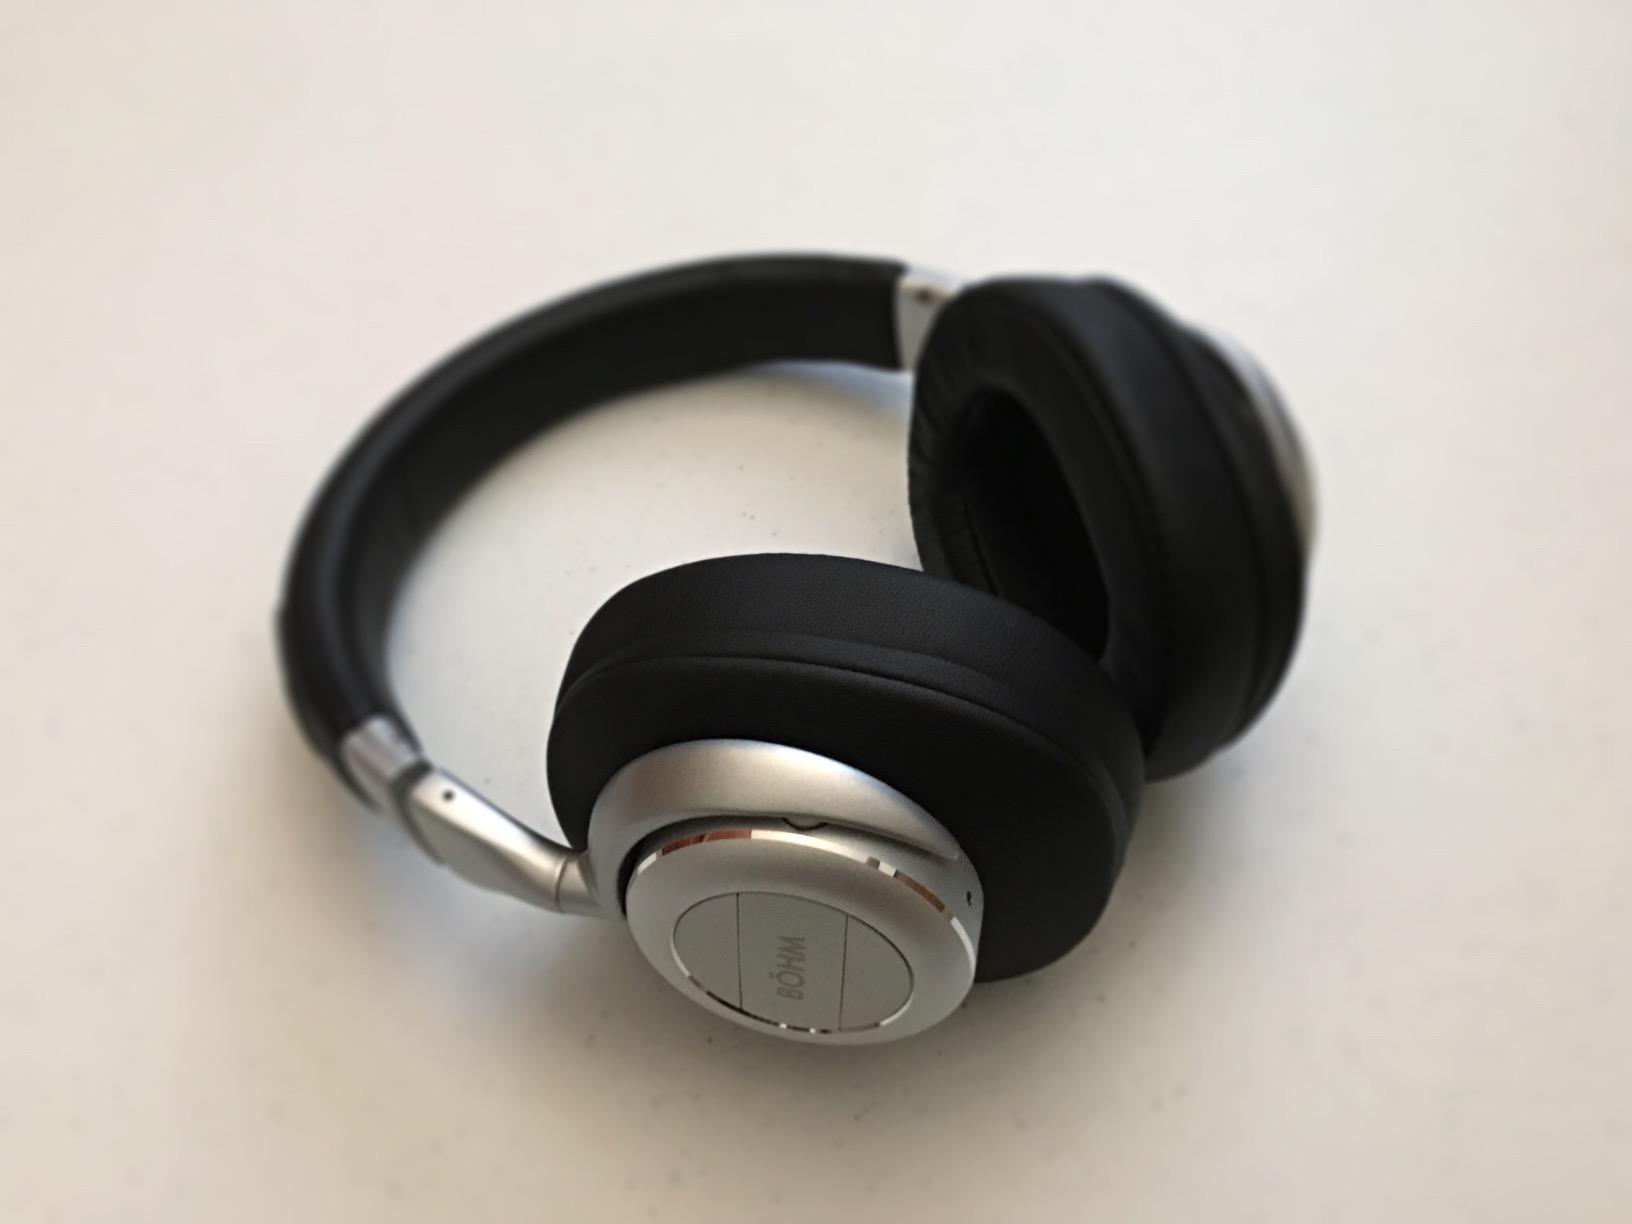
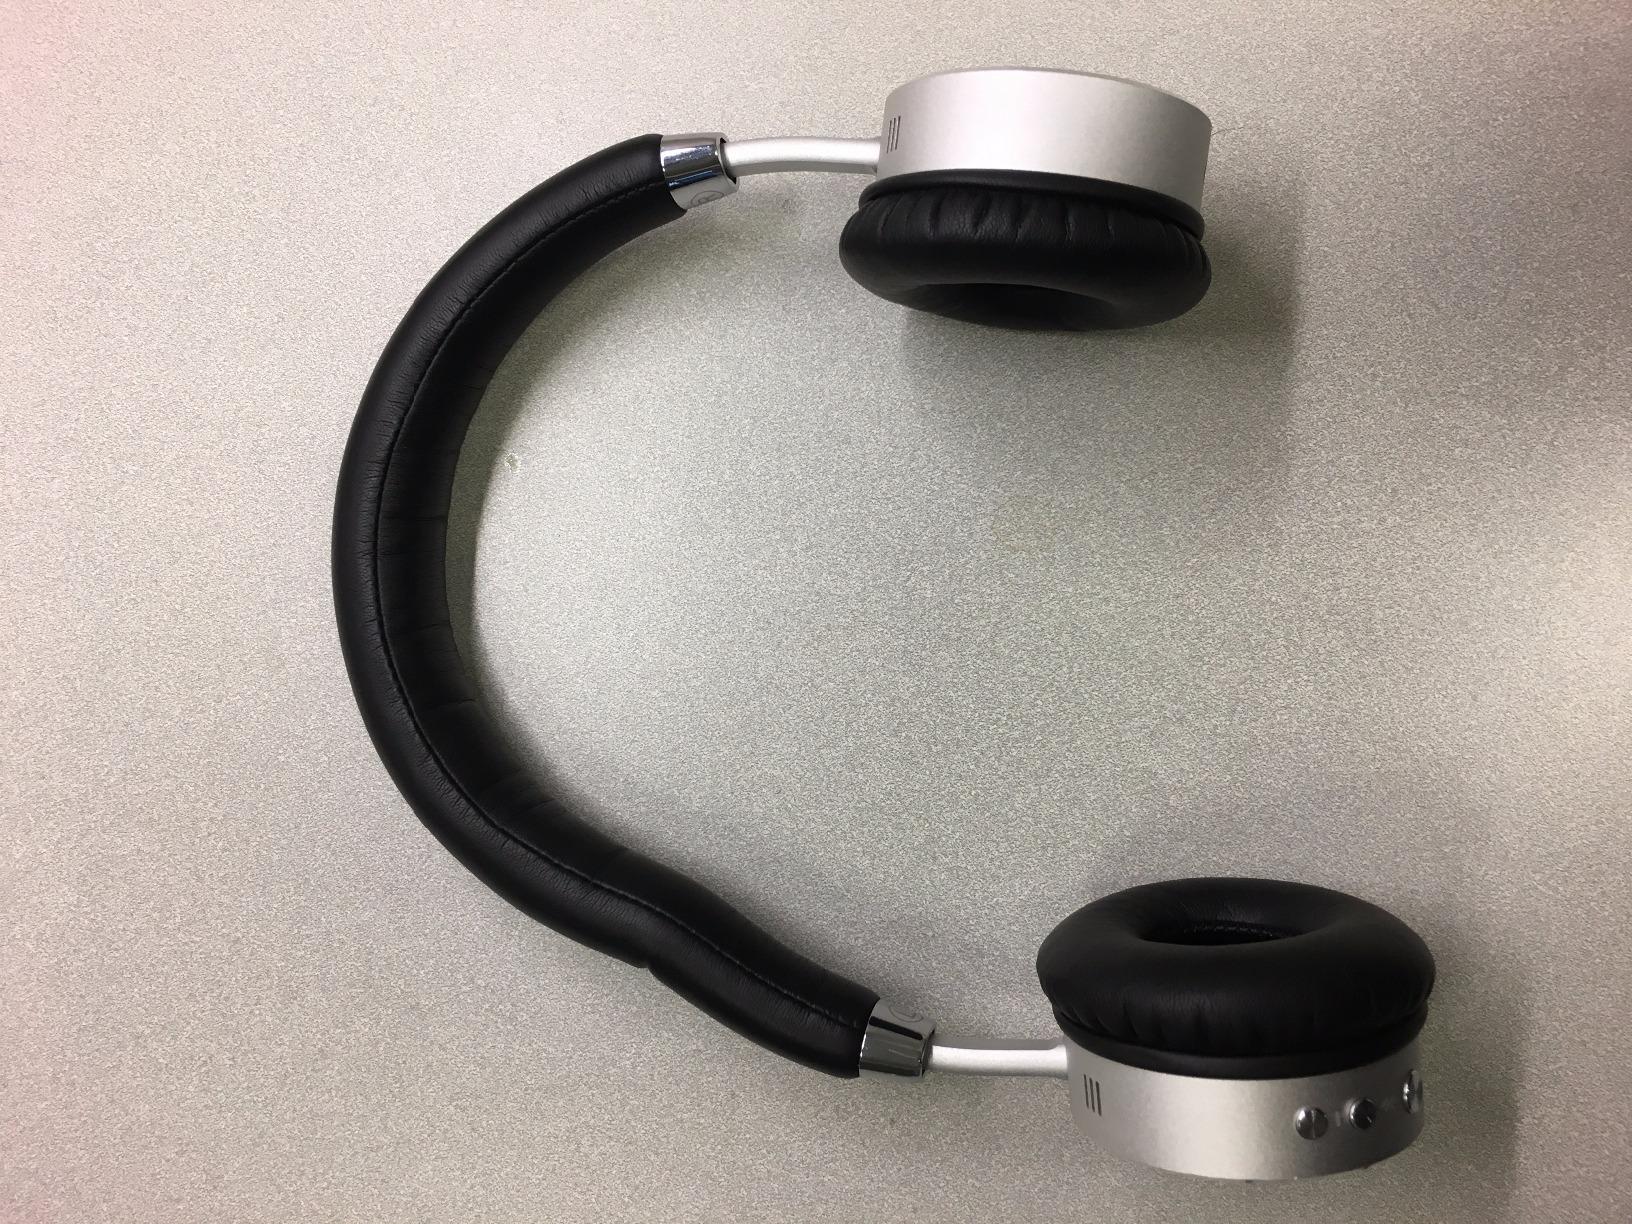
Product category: headphones
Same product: no